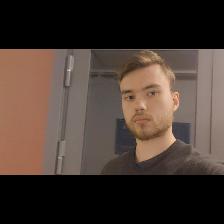
Label: Human